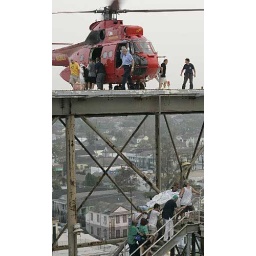
If you look closely, jeremy is in the white shirt heroically helping the rescue efforts.